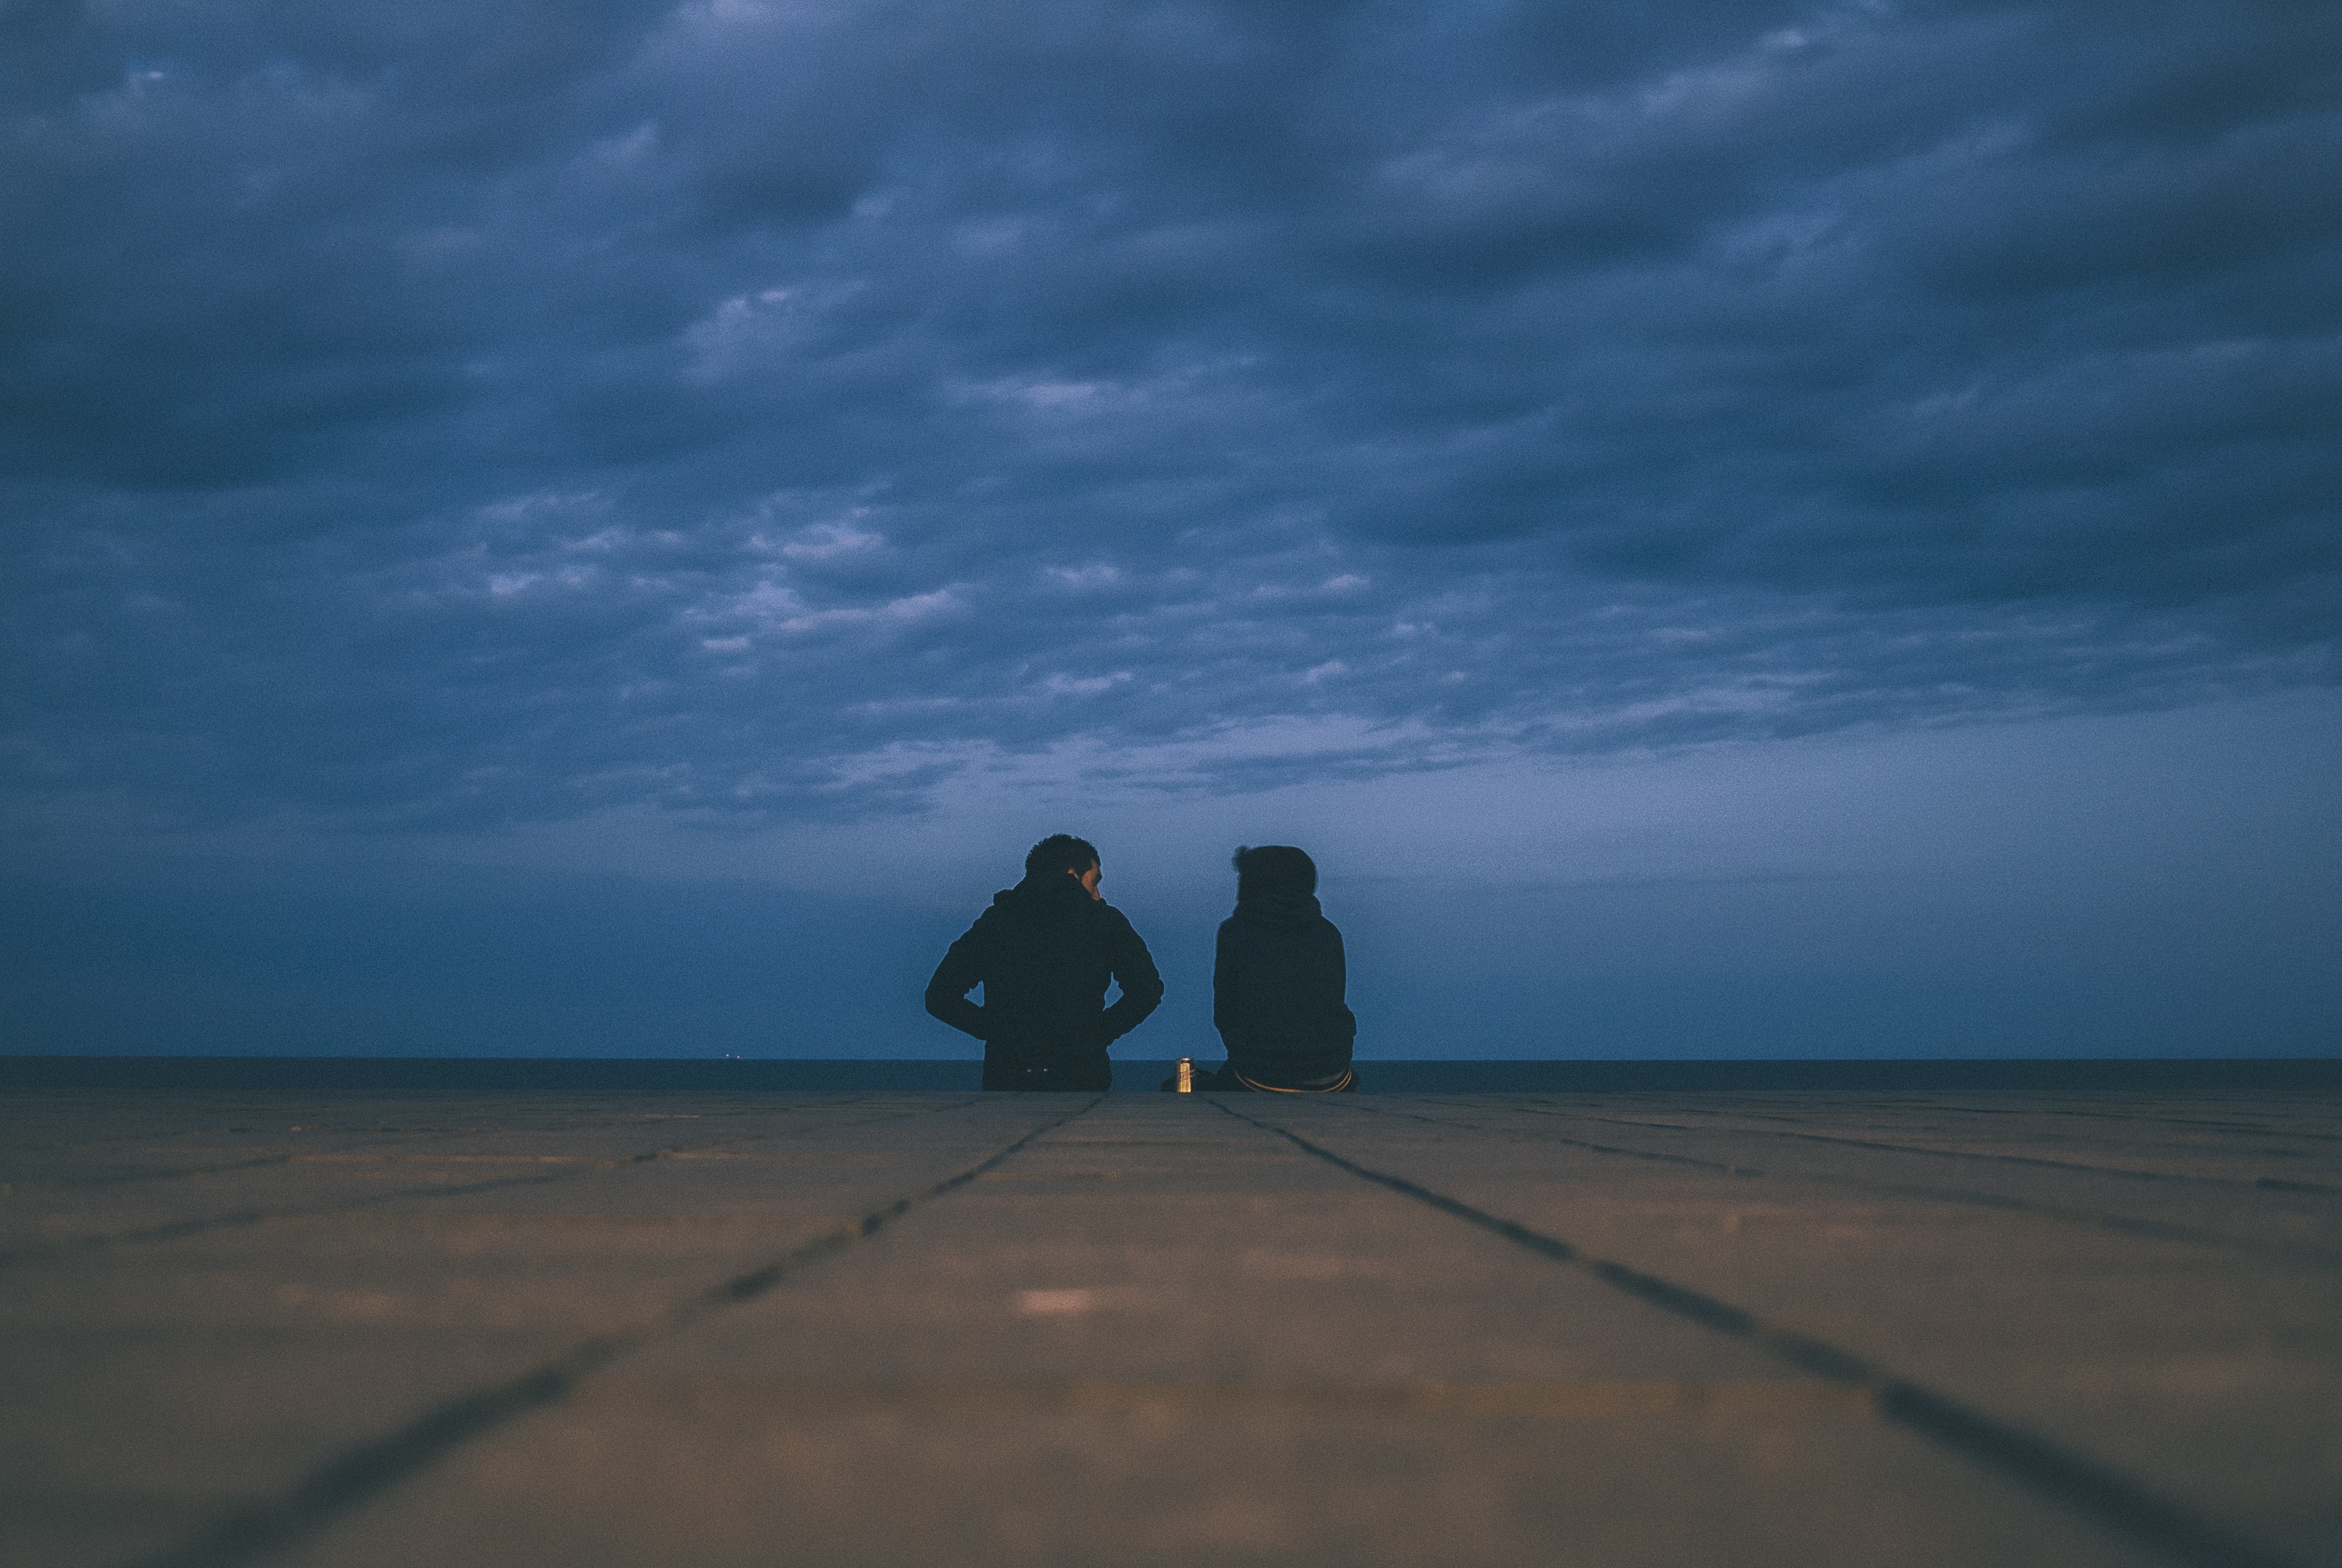
beach, sea, coast, sand, ocean, horizon, cloud, people, sky, sunrise, sunset, sunlight, morning, shore, wave, dawn, dusk, evening, young, sitting, bay, couple, romantic, blue, together, body of water, relationship, cape, young couple